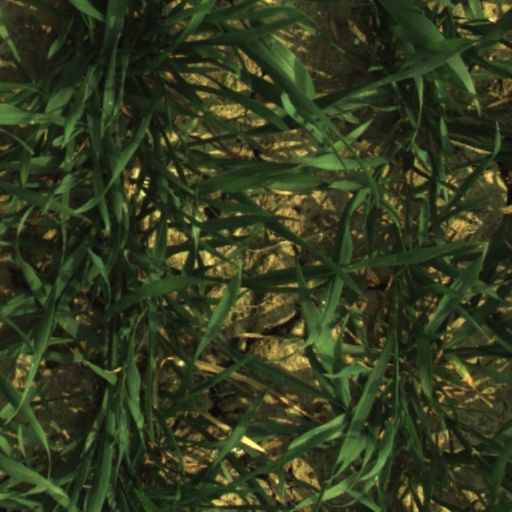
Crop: wheat